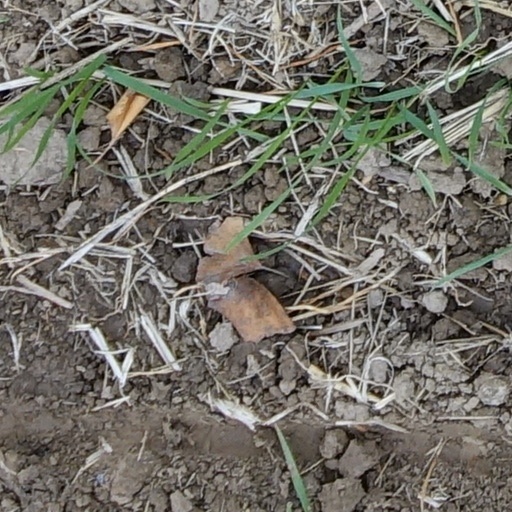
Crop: wheat